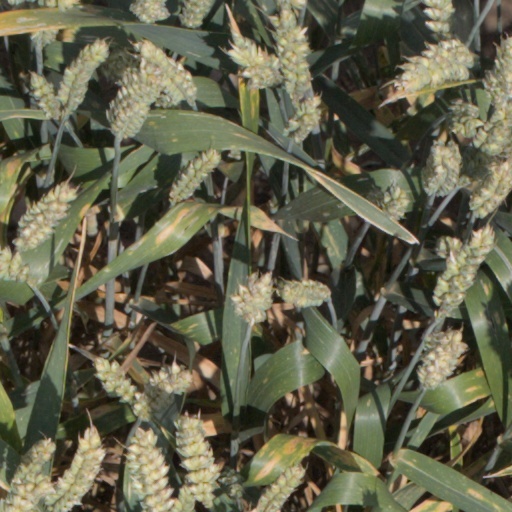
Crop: wheat